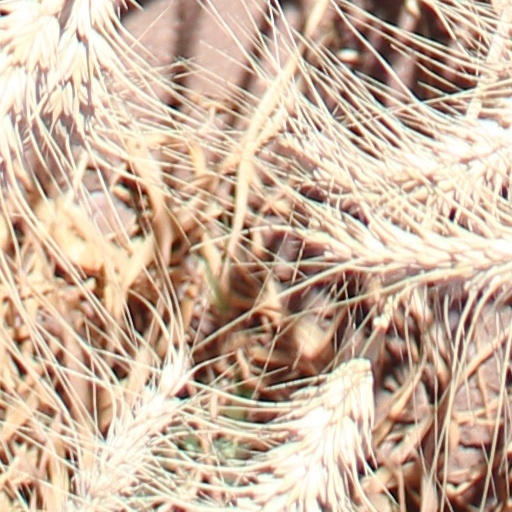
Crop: wheat